Ramón Tebar

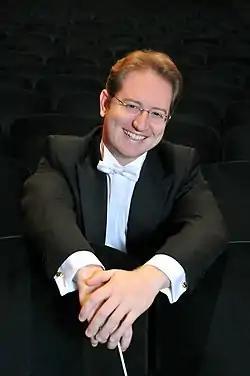

José Ramón Tebar Sáiz (November 6, 1978, Valencia, Spain) is a conductor and pianist, currently Principal Conductor at Florida Grand Opera. He is Artistic Director of Opera Naples. He was Music Director of the Festival of Santo Domingo, Dominican Republic (2009-2015). In March 2015, he was named Principal Guest Conductor of Spain's Palau de les Arts Reina Sofia.